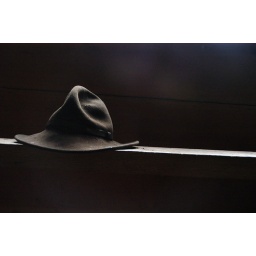
A hat sits on a bench in a cabin deep in the forest of the North Cascades.